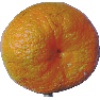
Label: mandarine